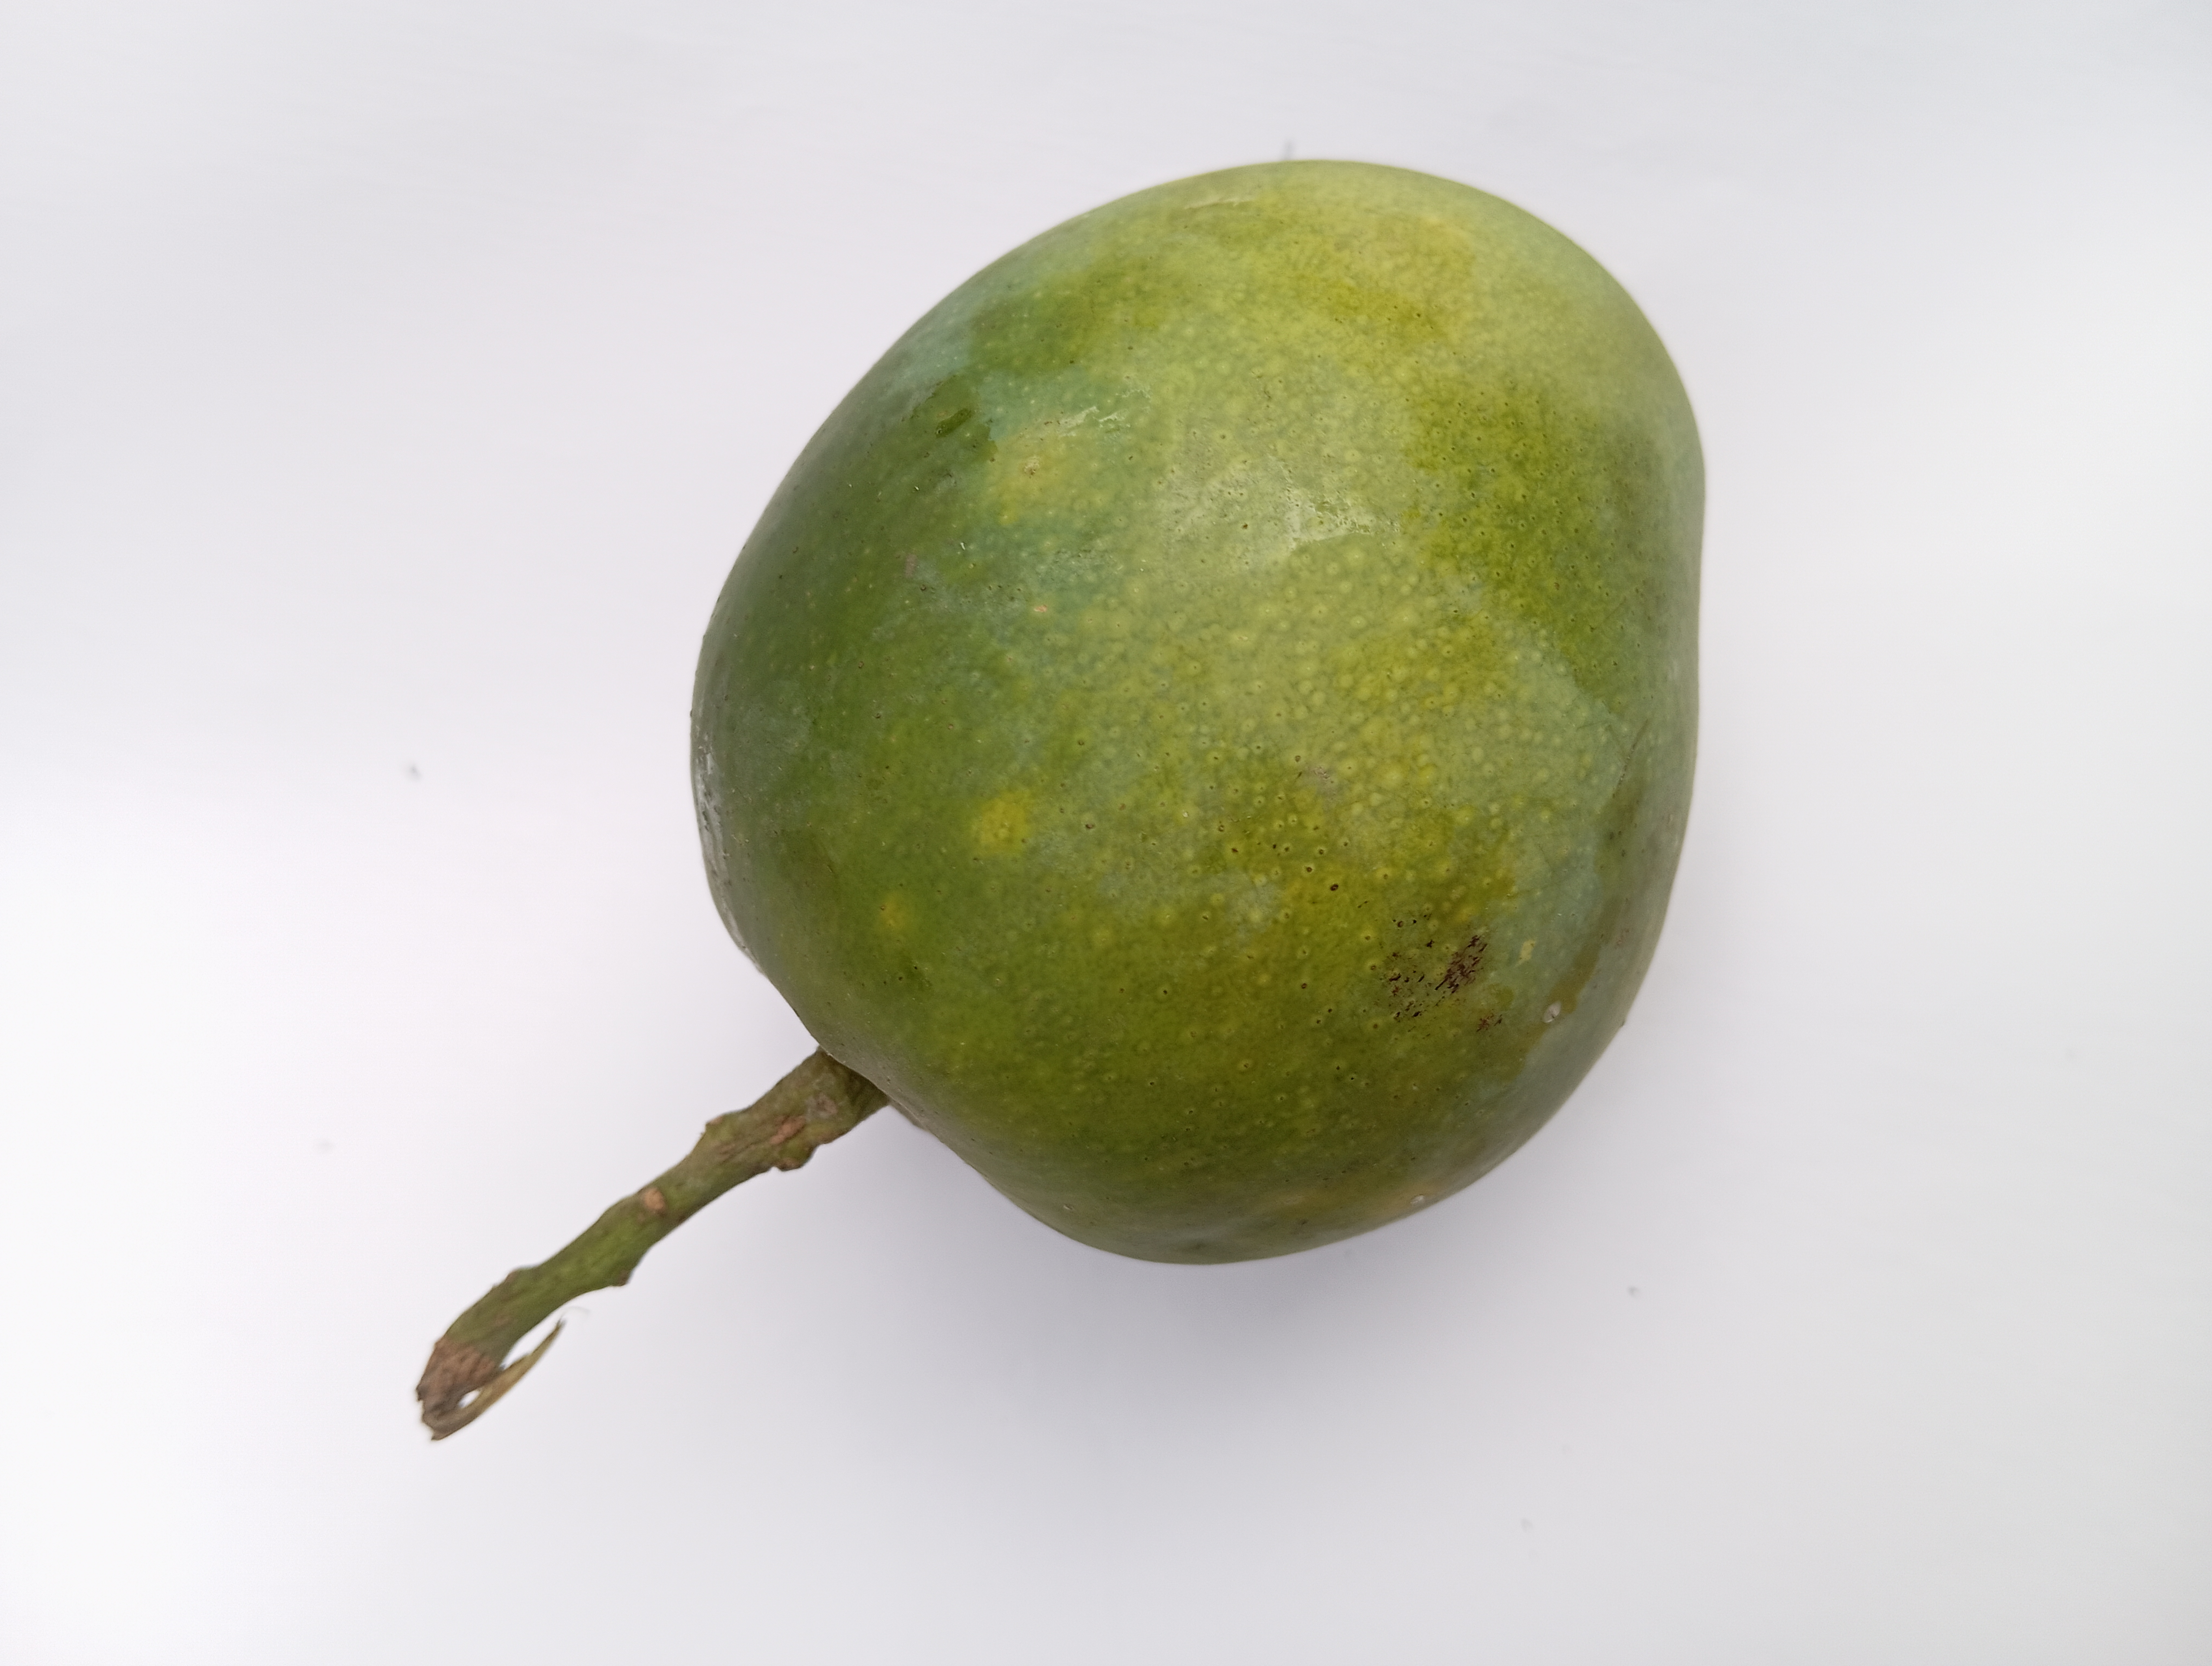
Mango variety: Himsagar